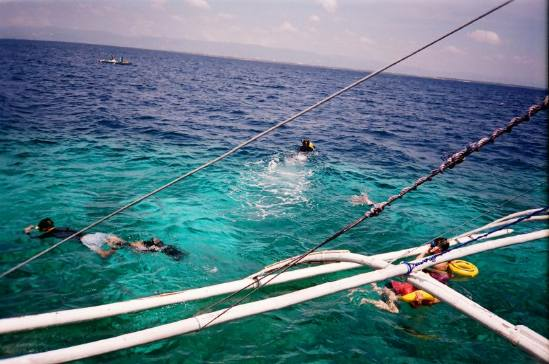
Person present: Yes